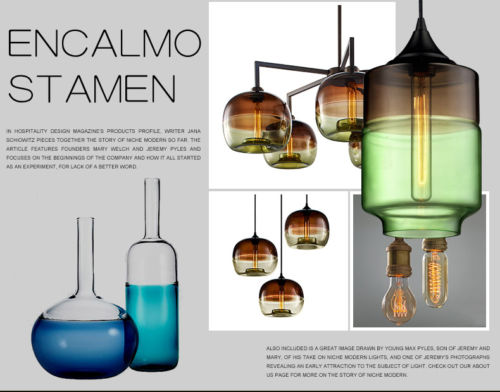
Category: lamp